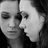
Emotion: sad